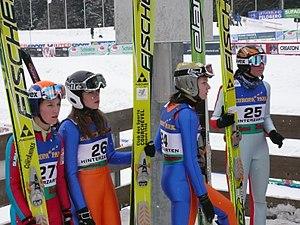
Coline Mattel, Léa Lemare, Julia Clair et Caroline Espiau